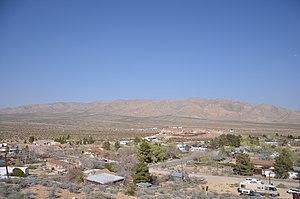
Vue sur le village de Goodspring , Nevada
Goodsprings est un village situé dans le Comté de Clark, Nevada, États-Unis.